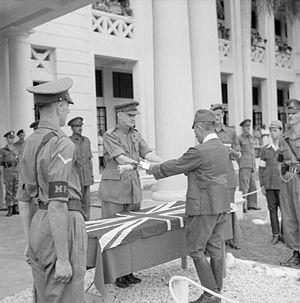
La 7ᵉ armée régionale du Japon est une armée de l'Armée impériale japonaise créée en 1944 à la fin de la guerre du Pacifique et basée dans les zones occupées par les Japonais en Malaisie, à Singapour, Bornéo, Java et Sumatra.
Frank Walter Messervy était un officier britannique. Il fut général d'armée honoraire de l’Armée indienne.